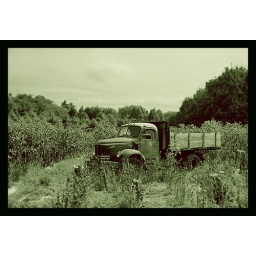
REO Speedwagon truck in a farm field in East Moriches, Long Island, NY